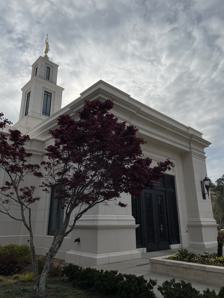
Building: Raleigh North Carolina Temple
Country: United States of America
Year built: 1999
Temple of the LDS Church Raleigh North Carolina Temple Number 68 Dedication December 18, 1999, by Gordon B. Hinckley Site 3.17 acres (1.28 ha) Floor area 12,864 sq ft (1,195.1 m 2 ) Height 71 ft (22 m) Official website • News & images Church chronology ← Edmonton Alberta Temple Raleigh North Carolina Temple → St. Paul Minnesota Temple Additional information Announced September 3, 1998, by Gordon B. Hinckley Groundbreaking February 6, 1999, by Loren C. Dunn Open house December 3–11, 1999 Rededicated October 13, 2019, by M. Russell Ballard Current president Matthew Scott Harding Designed by Dan Dills - Architect: Dills and Ainscuff. Contractor: Walbridge Aldinger. Location Apex , North Carolina , United States Geographic coordinates 35°43′55.59960″N 78°51′41.55120″W / 35.7321110000°N 78.8615420000°W / 35.7321110000; -78.8615420000 Exterior finish Imperial Danby White marble quarried in Vermont with art glass windows Temple design Classic modern, single-spire design Baptistries 1 Ordinance rooms 2 (two-stage progressive) Sealing rooms 2 ( edit ) The Raleigh North Carolina Temple is the 68th operating temple of the Church of Jesus Christ of Latter-day Saints (LDS Church). History Groundbreaking services for the Raleigh North Carolina Temple, located in Apex, North Carolina , were held on February 6, 1999. After the temple was completed, about 31,000 people toured the temple during the public open house. LDS Church president Gordon B. Hinckley dedicated the temple on December 18, 1999. The temple features art glass windows and a white marble exterior. The modern design features a lone spire topped with a gold statue of the angel Moroni . The Raleigh North Carolina Temple has two ordinance rooms , two sealing rooms, and a total floor area of 10,700 square feet (990 m 2 ). On June 27, 2017, the LDS Church announced that beginning January 2018, the temple would close for renovations that were completed in 2019. On May 3, 2019, the church announced the public open house that was held from September 21 through 28, 2019, excluding Sunday. The temple was rededicated on Sunday, October 13, 2019, by M. Russell Ballard . In 2020, the Raleigh North Carolina Temple was closed in response to the coronavirus pandemic . Gallery Raleigh North Carolina Temple, 2008 Raleigh North Carolina Temple Exterior, 2023 See also LDS Church portal Birmingham Bentonville Fort Lauderdale Jacksonville Orlando Tallahassee Tampa Atlanta Baton Rouge Charlotte Raleigh Columbia Knoxville Memphis Nashville class=notpageimage| Temples in the Southeastern United States ( edit ) = Operating = Under construction = Announced = Temporarily Closed Comparison of temples of The Church of Jesus Christ of Latter-day Saints List of temples of The Church of Jesus Christ of Latter-day Saints List of temples of The Church of Jesus Christ of Latter-day Saints by geographic region Temple architecture (Latter-day Saints) The Church of Jesus Christ of Latter-day Saints in North Carolina References